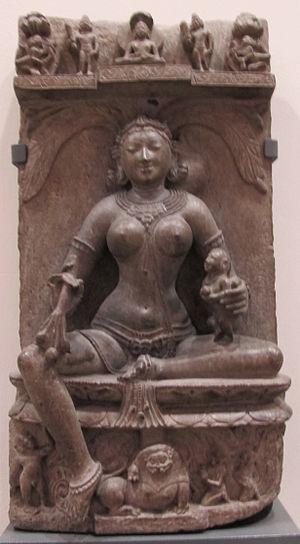
Ambika est un Être céleste féminin du jaïnisme. Son nom veut dire: Mère. Elle est une yaksi: un être protecteur des temps antiques, principalement pour le vingt-deuxième Maître éveillé le Tirthankara Neminath. Elle serait une déité protectrice de la famille; elle est souvent représentée avec deux de ses fils. Les temples majeurs en Inde à l'heure actuelle où elle est vénérée sont: le temple Shri Neminath à Santhu près de Bagra dans le district de Jalore au Rajasthan; le temple Shri Kuladevi Ambikadevi, à Takhatgarh dans le quartier Pali, toujours au Rajasthan; et le temple Shri Kuladevi Ambikadevi à Padarli dans le même état. Ses temples portent souvent le nom de Shri Devi Ambika; cependant un autre nom de Ambika est Amra Kusmandini.